Dick H. Guinn

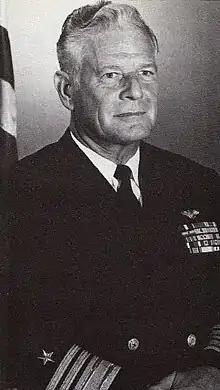
VADM Dick H. Guinn, USN

Dick Henry Guinn (March 27, 1918 – August 26, 1980) was a highly decorated officer in the United States Navy with the rank of vice admiral. A Naval Academy graduate, he distinguished himself as pilot and flight leader of Fighter Squadron 94 during the sinking of Japanese cruiser "Aoba" in July 1945, for which he received the Navy Cross, the United States military's second-highest decoration awarded for valor in combat.